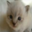
Label: cat